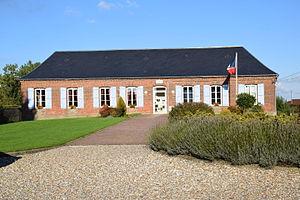
Mairie